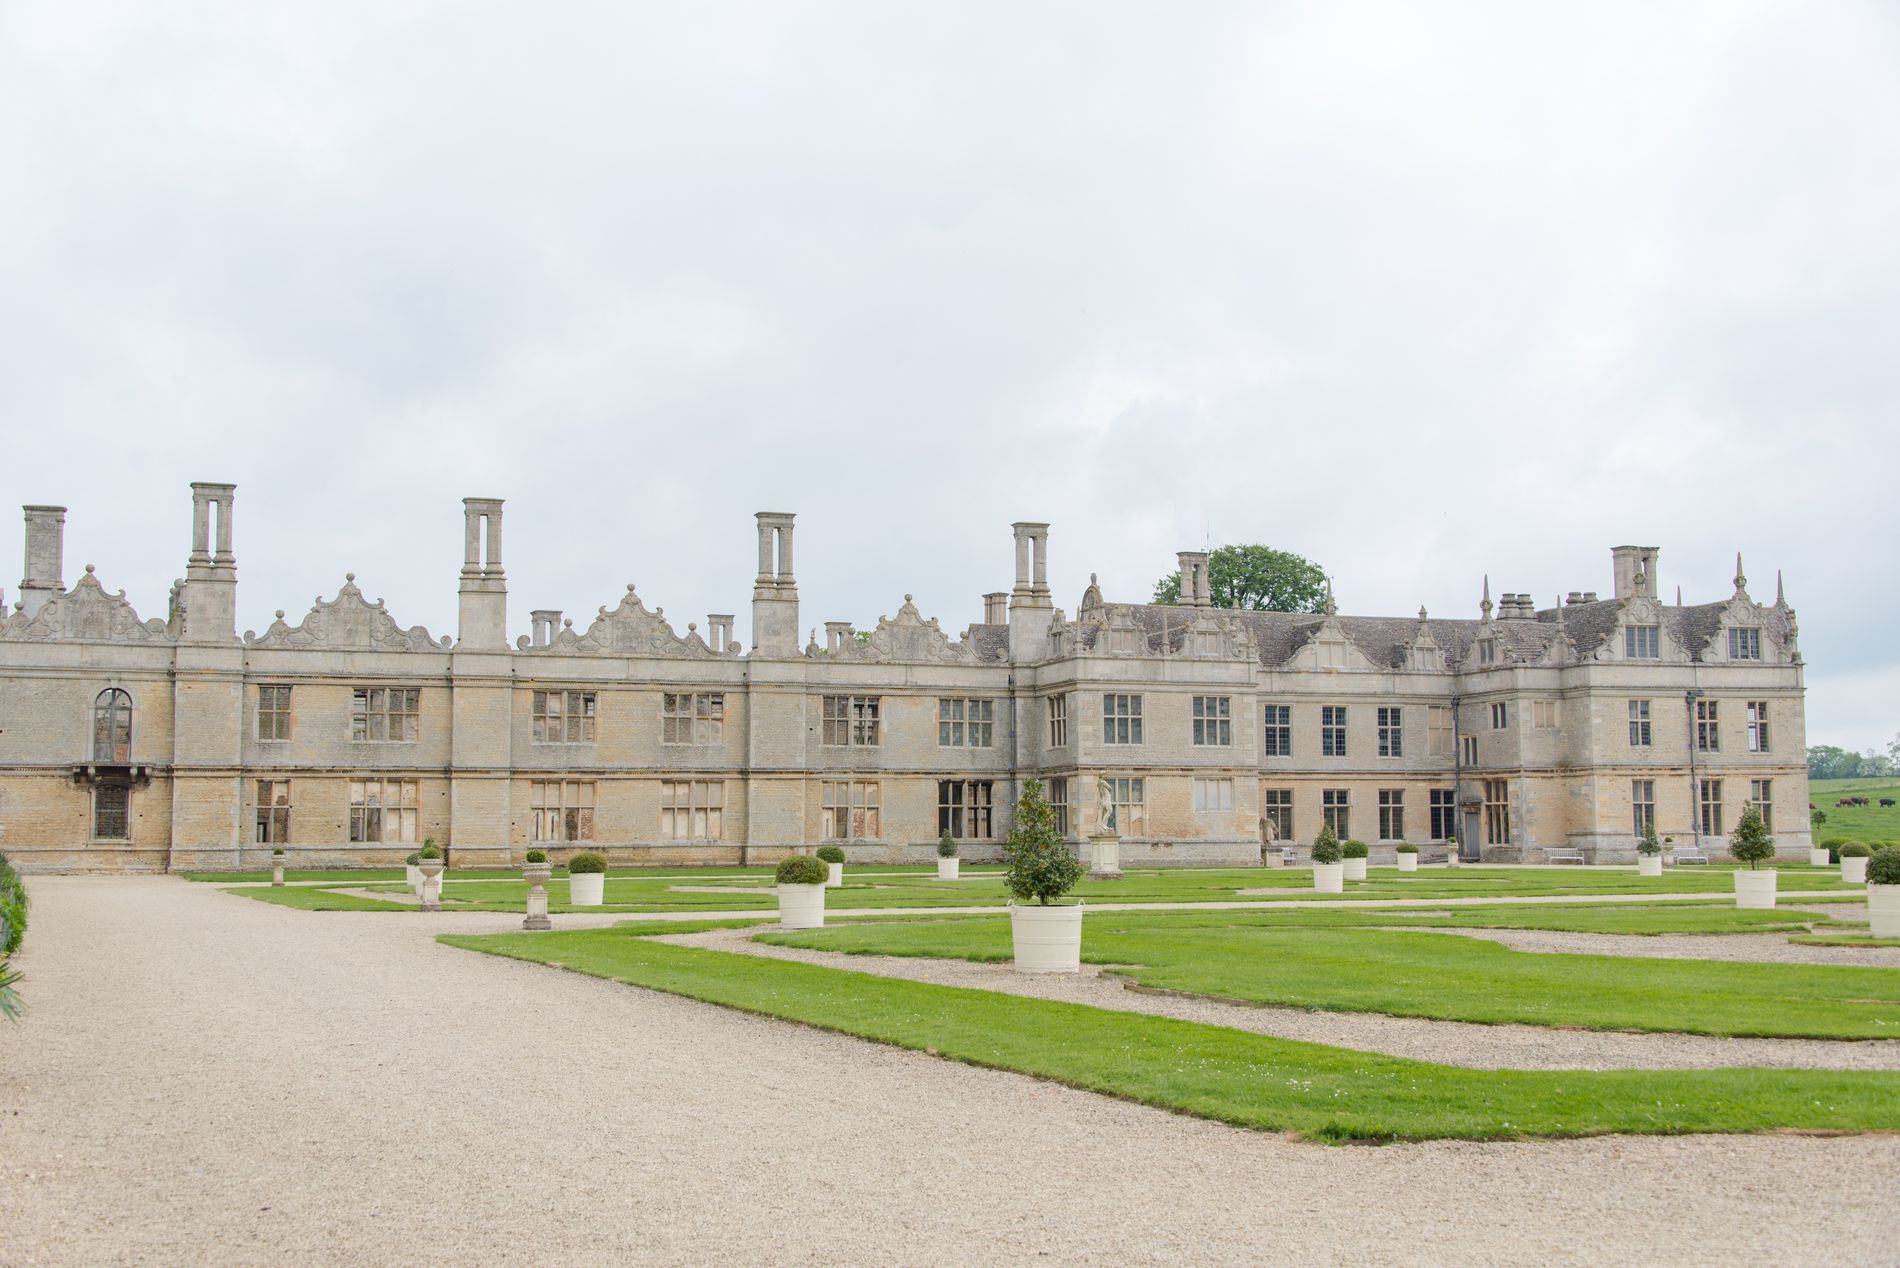
Kirby Hall is an Elizabethan country house.
Kirby Hall is a long, symmetrical stone house, stately built in the Elizabethan style,
featuring multiple decorative gables along its roofline, and has multiple windows in a symmetrical arrangement, is fronted by a garden with geometric potted trees, gravel pathways, and small trees.
Shot at eye level, this architectural photograph captures a classic British historic house under an overcast gray sky, called Kirby Hall is an Elizabethan style country house.
The color palette is subdued with beige limestone, green grass, and gray gravel paths.
Labels: Architecture, Building, Housing, House, Manor, Plant, Person, Sky, Tress, Potted tree, window, Tree, Potted trees, Garden, Kirby Hall, Statue, sky
Camera: NIKON CORPORATION NIKON D610
Lens: 28.0-300.0 mm f/3.5-5.6
Aperture: F5.6
Exposure: 1/250 sec
ISO: 100
Focal length: 40